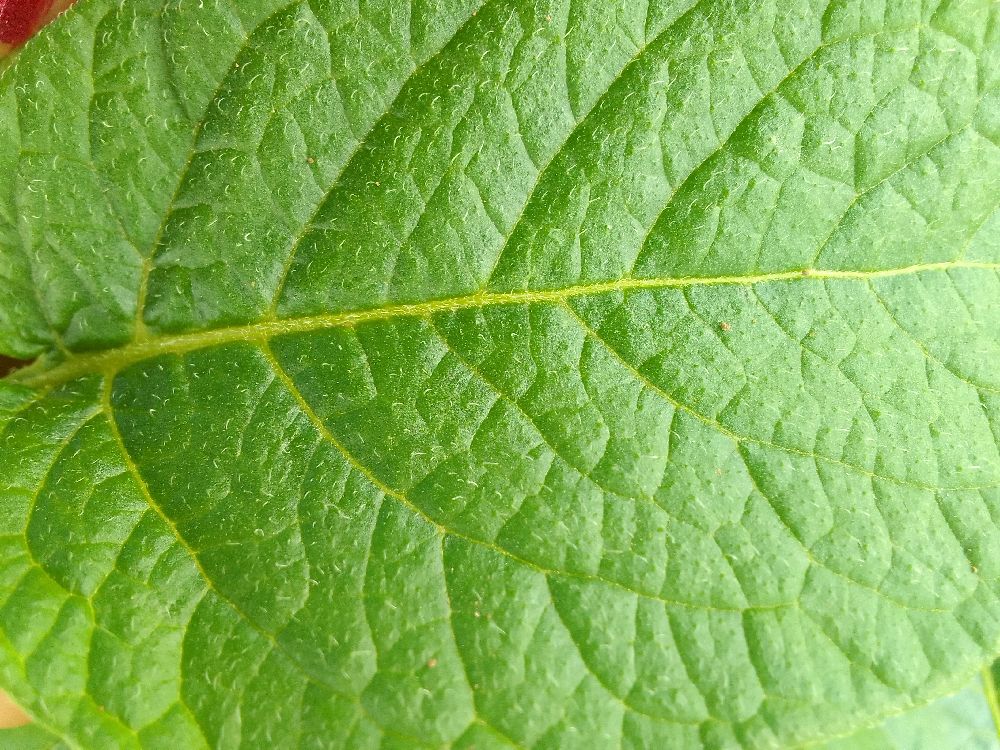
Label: Healthy